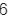
Number: 6